Nail Men

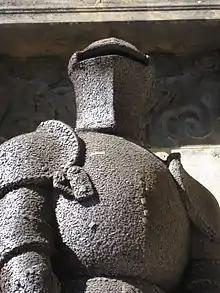
Close-up of the Vienna "Wehrmann im Eisen" showing the nails

The idea for the Nail Men came from the Stock im Eisen in Vienna, a tree-trunk which had had nails hammered into it for centuries. The first Nail Man, a medieval knight, was set up in Vienna and was first nailed on 6 March 1915 in a public ceremony attended by many dignitaries, including members of the imperial household and the German and Ottoman ambassadors. They were promoted as a patriotic fund-raising method in German-speaking parts of the Austro-Hungarian Empire and also in the German Empire, including by publications such as Gotthold Riegelmann's "Der Stock in Eisen: praktische Ratschläge zur Errichtung einfacher Nagelholzmale mit Ideenskizzen und Kostenberechnungen" (The Stock im Eisen: practical advice on the erection of simple wooden monuments for nailing with sketched ideas and cost calculations) and Benno Fitzke and Paul Matzdorf's "Eiserne Kreuz-Nagelungen zum Besten der Kriegshilfe und zur Schaffung von Kriegswahrzeichen" (Iron cross nailings for the best benefit of war aid and for the creation of war monuments). They have been seen as "fit[ting] in much more closely with Protestant celebrations of the Prussian military genius and the grandeur of the "Kaiserreich"" than with Austrian Catholicism.